John Mertz House

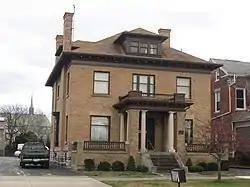

The John Mertz House at 610 W. Washington St. in Sandusky, Ohio was built in 1909. It was designed and/or built by George Feick. It was listed on the National Register of Historic Places in 1992.